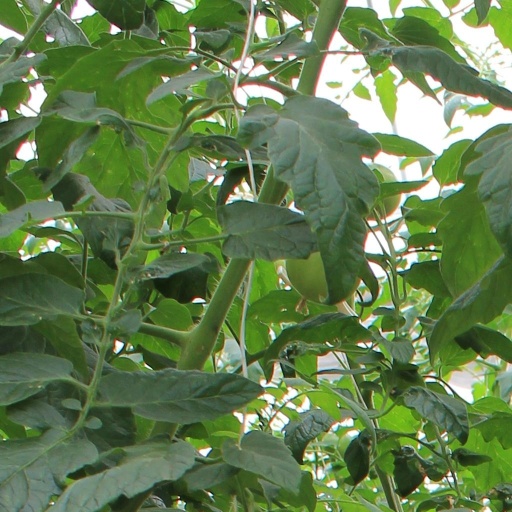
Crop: tomato